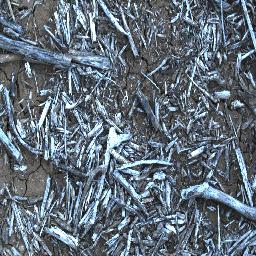
Label: negative